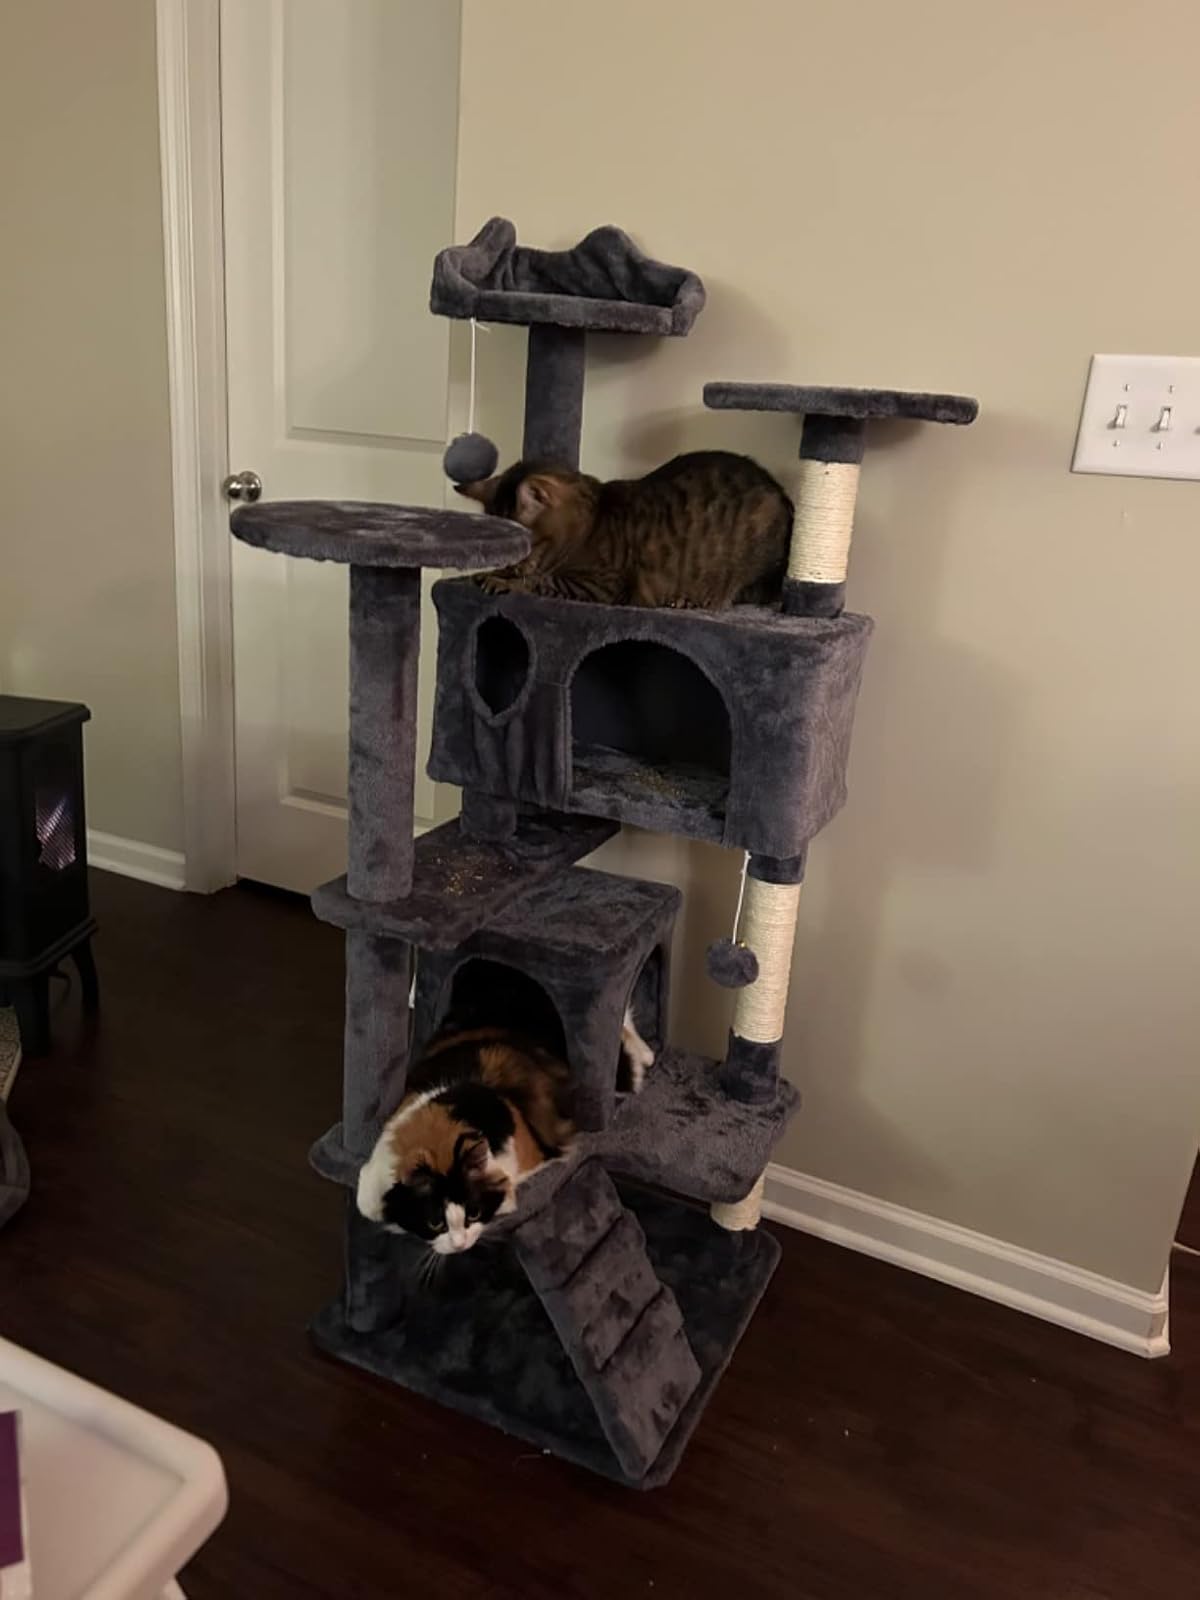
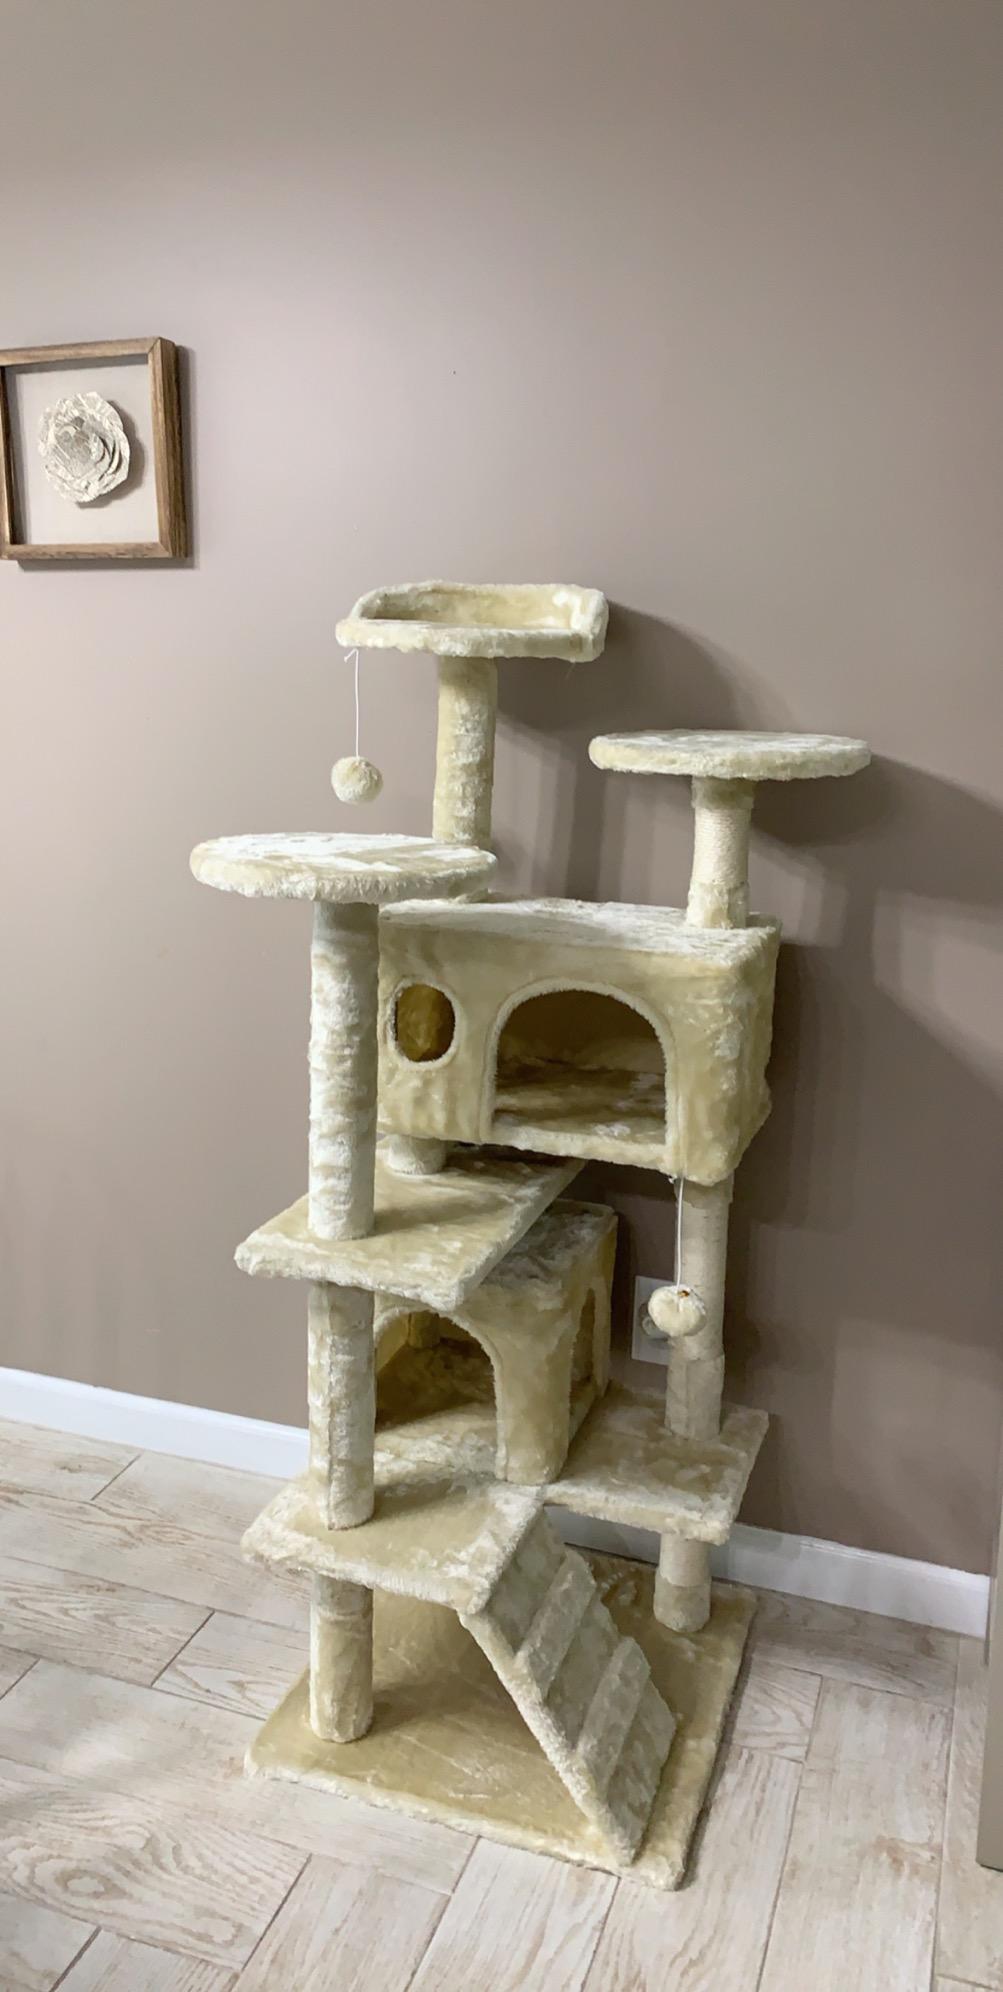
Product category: items_cat tree
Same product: no